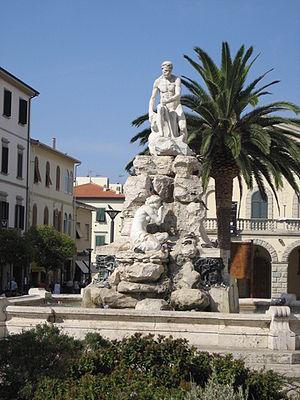
Cecina est une ville de la province de Livourne dans la région Toscane en Italie.